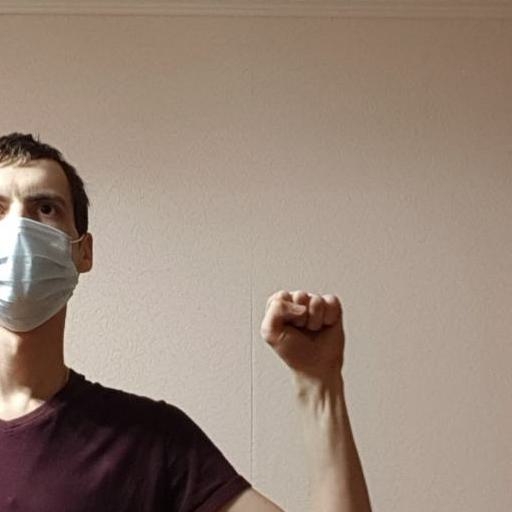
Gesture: fist